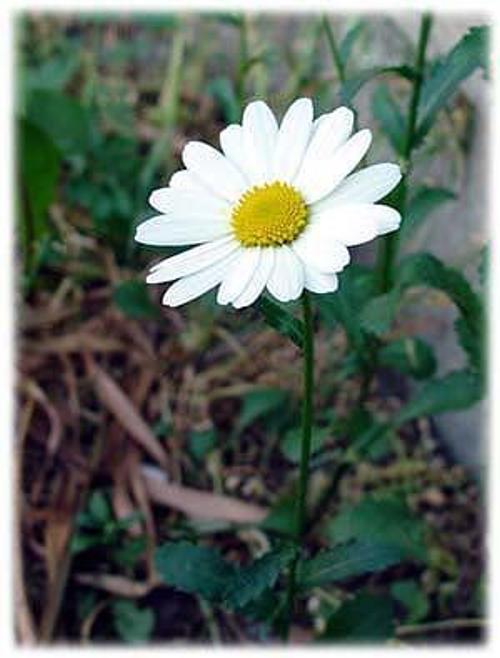
Flower: Daisy